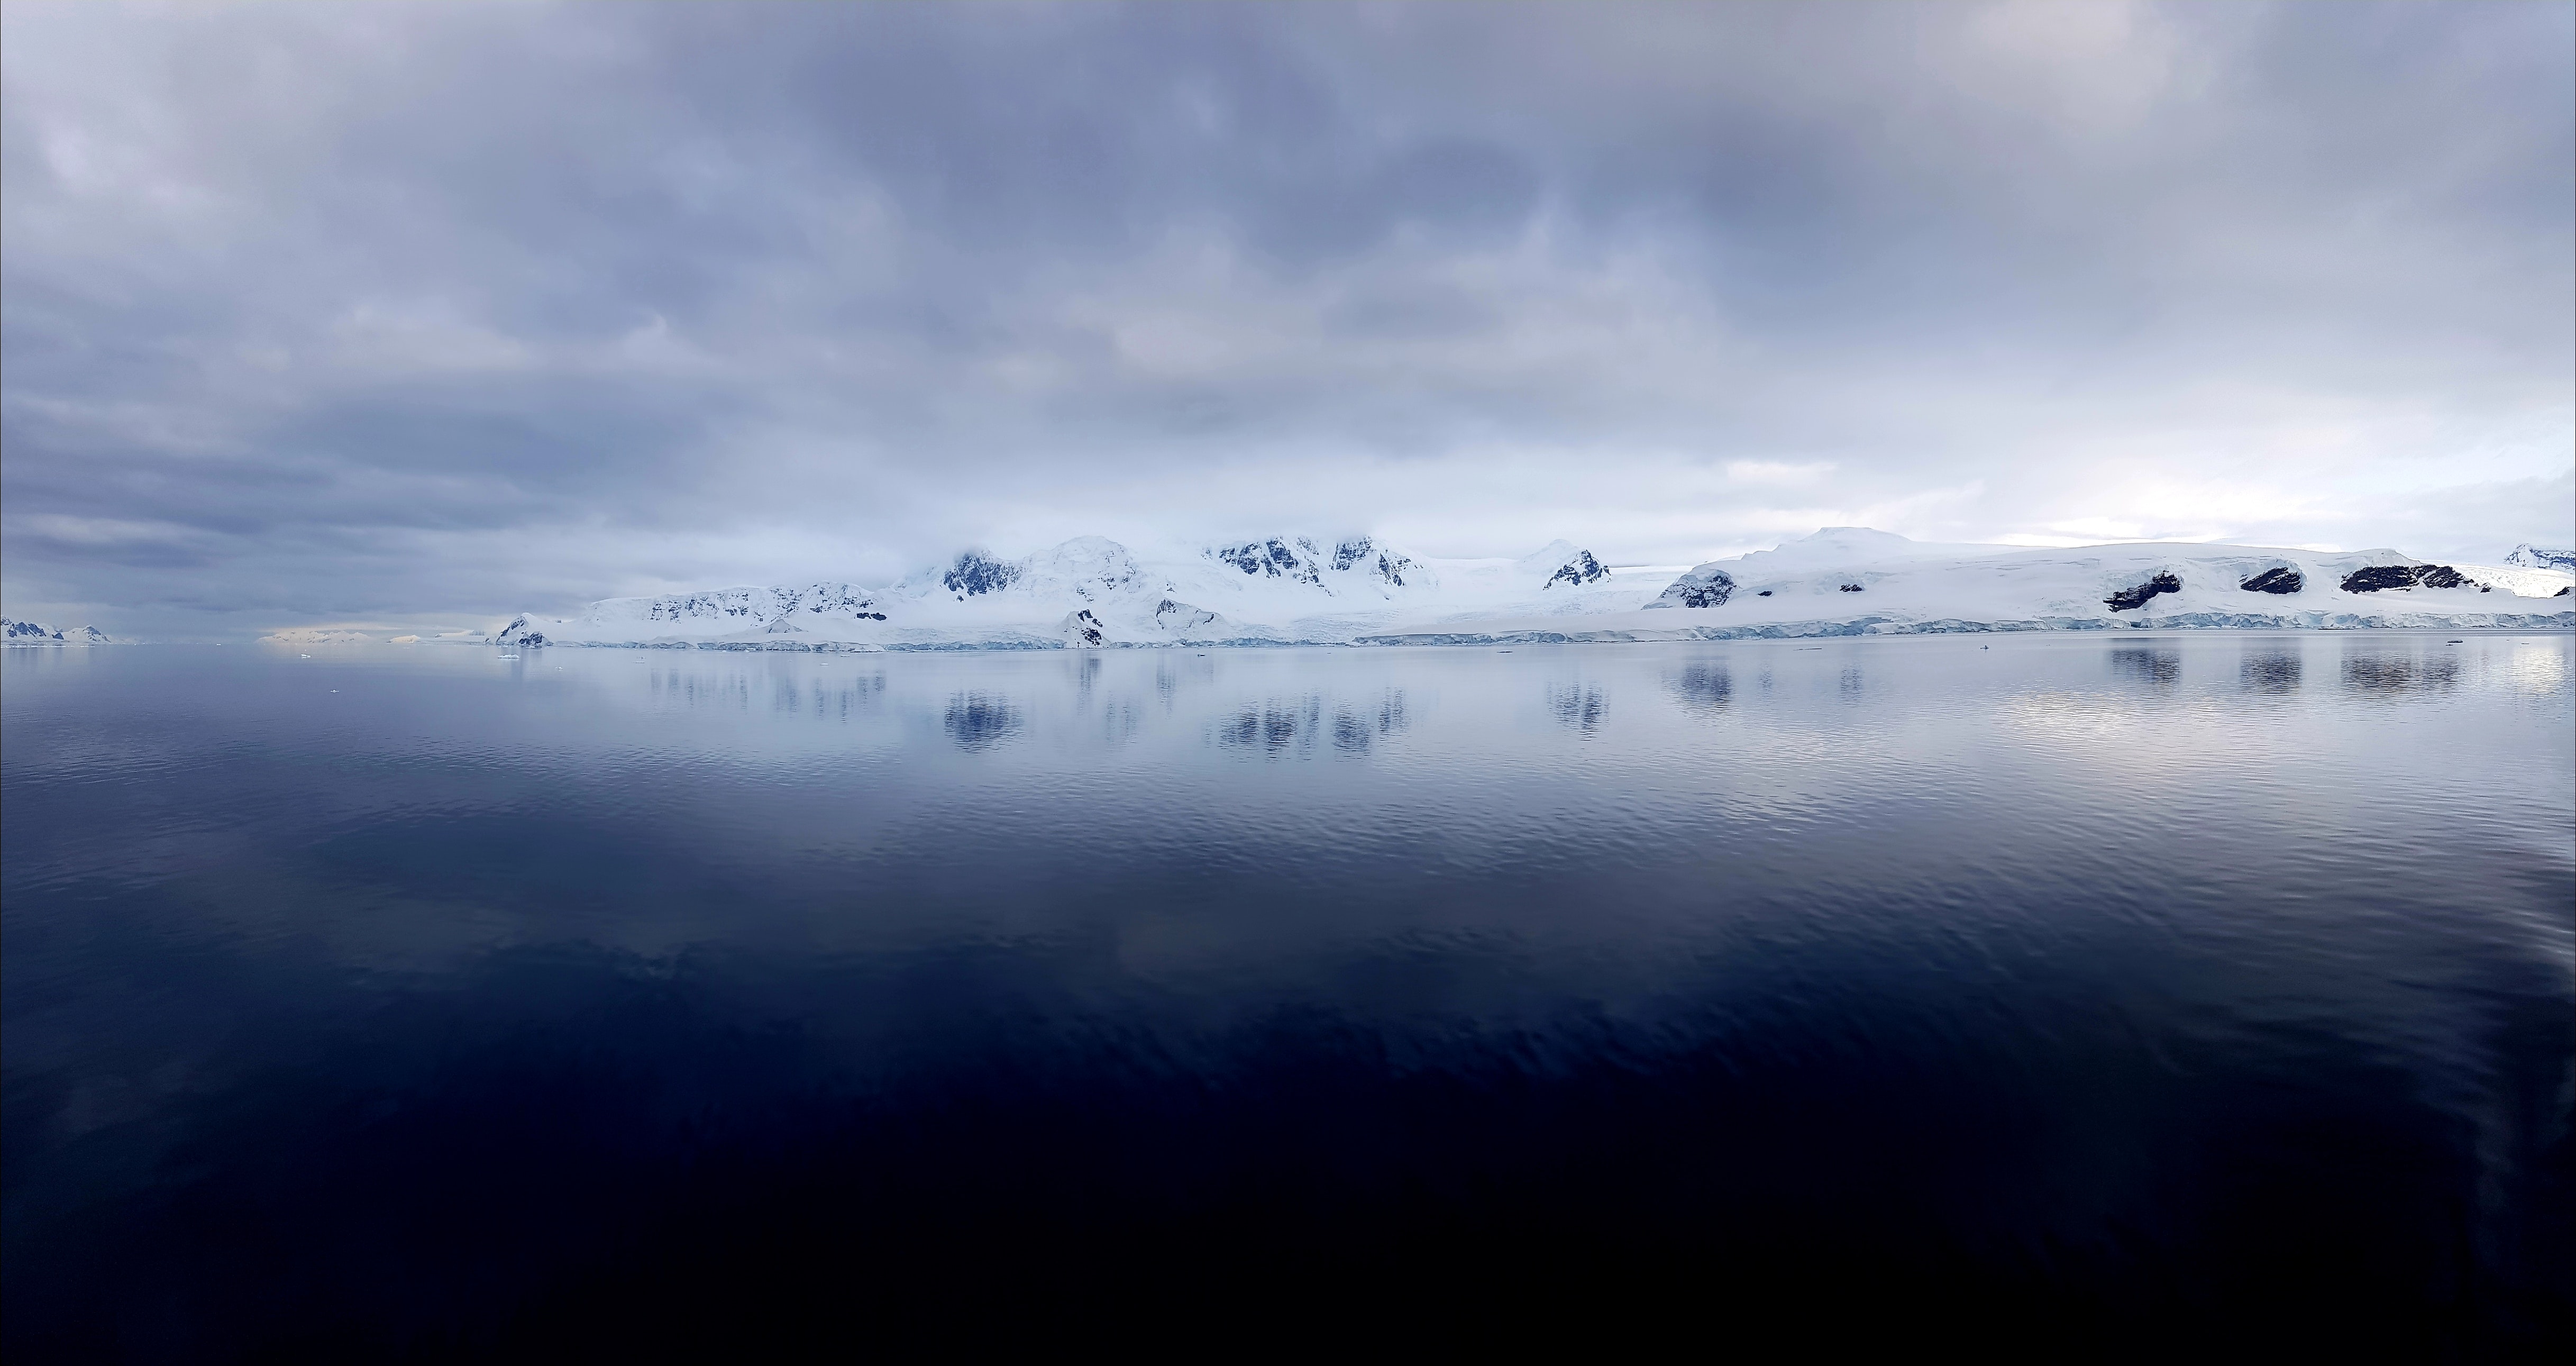
sky, atmospheric phenomenon, ocean, arctic, atmosphere, calm, water, cloud, sea, ice, polar ice cap, horizon, arctic ocean, ice cap, iceberg, mist, fog, landscape, sound, reflection, sea ice, lake, loch